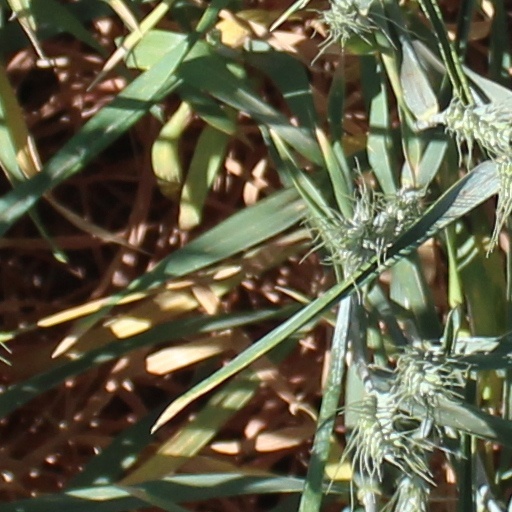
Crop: wheat